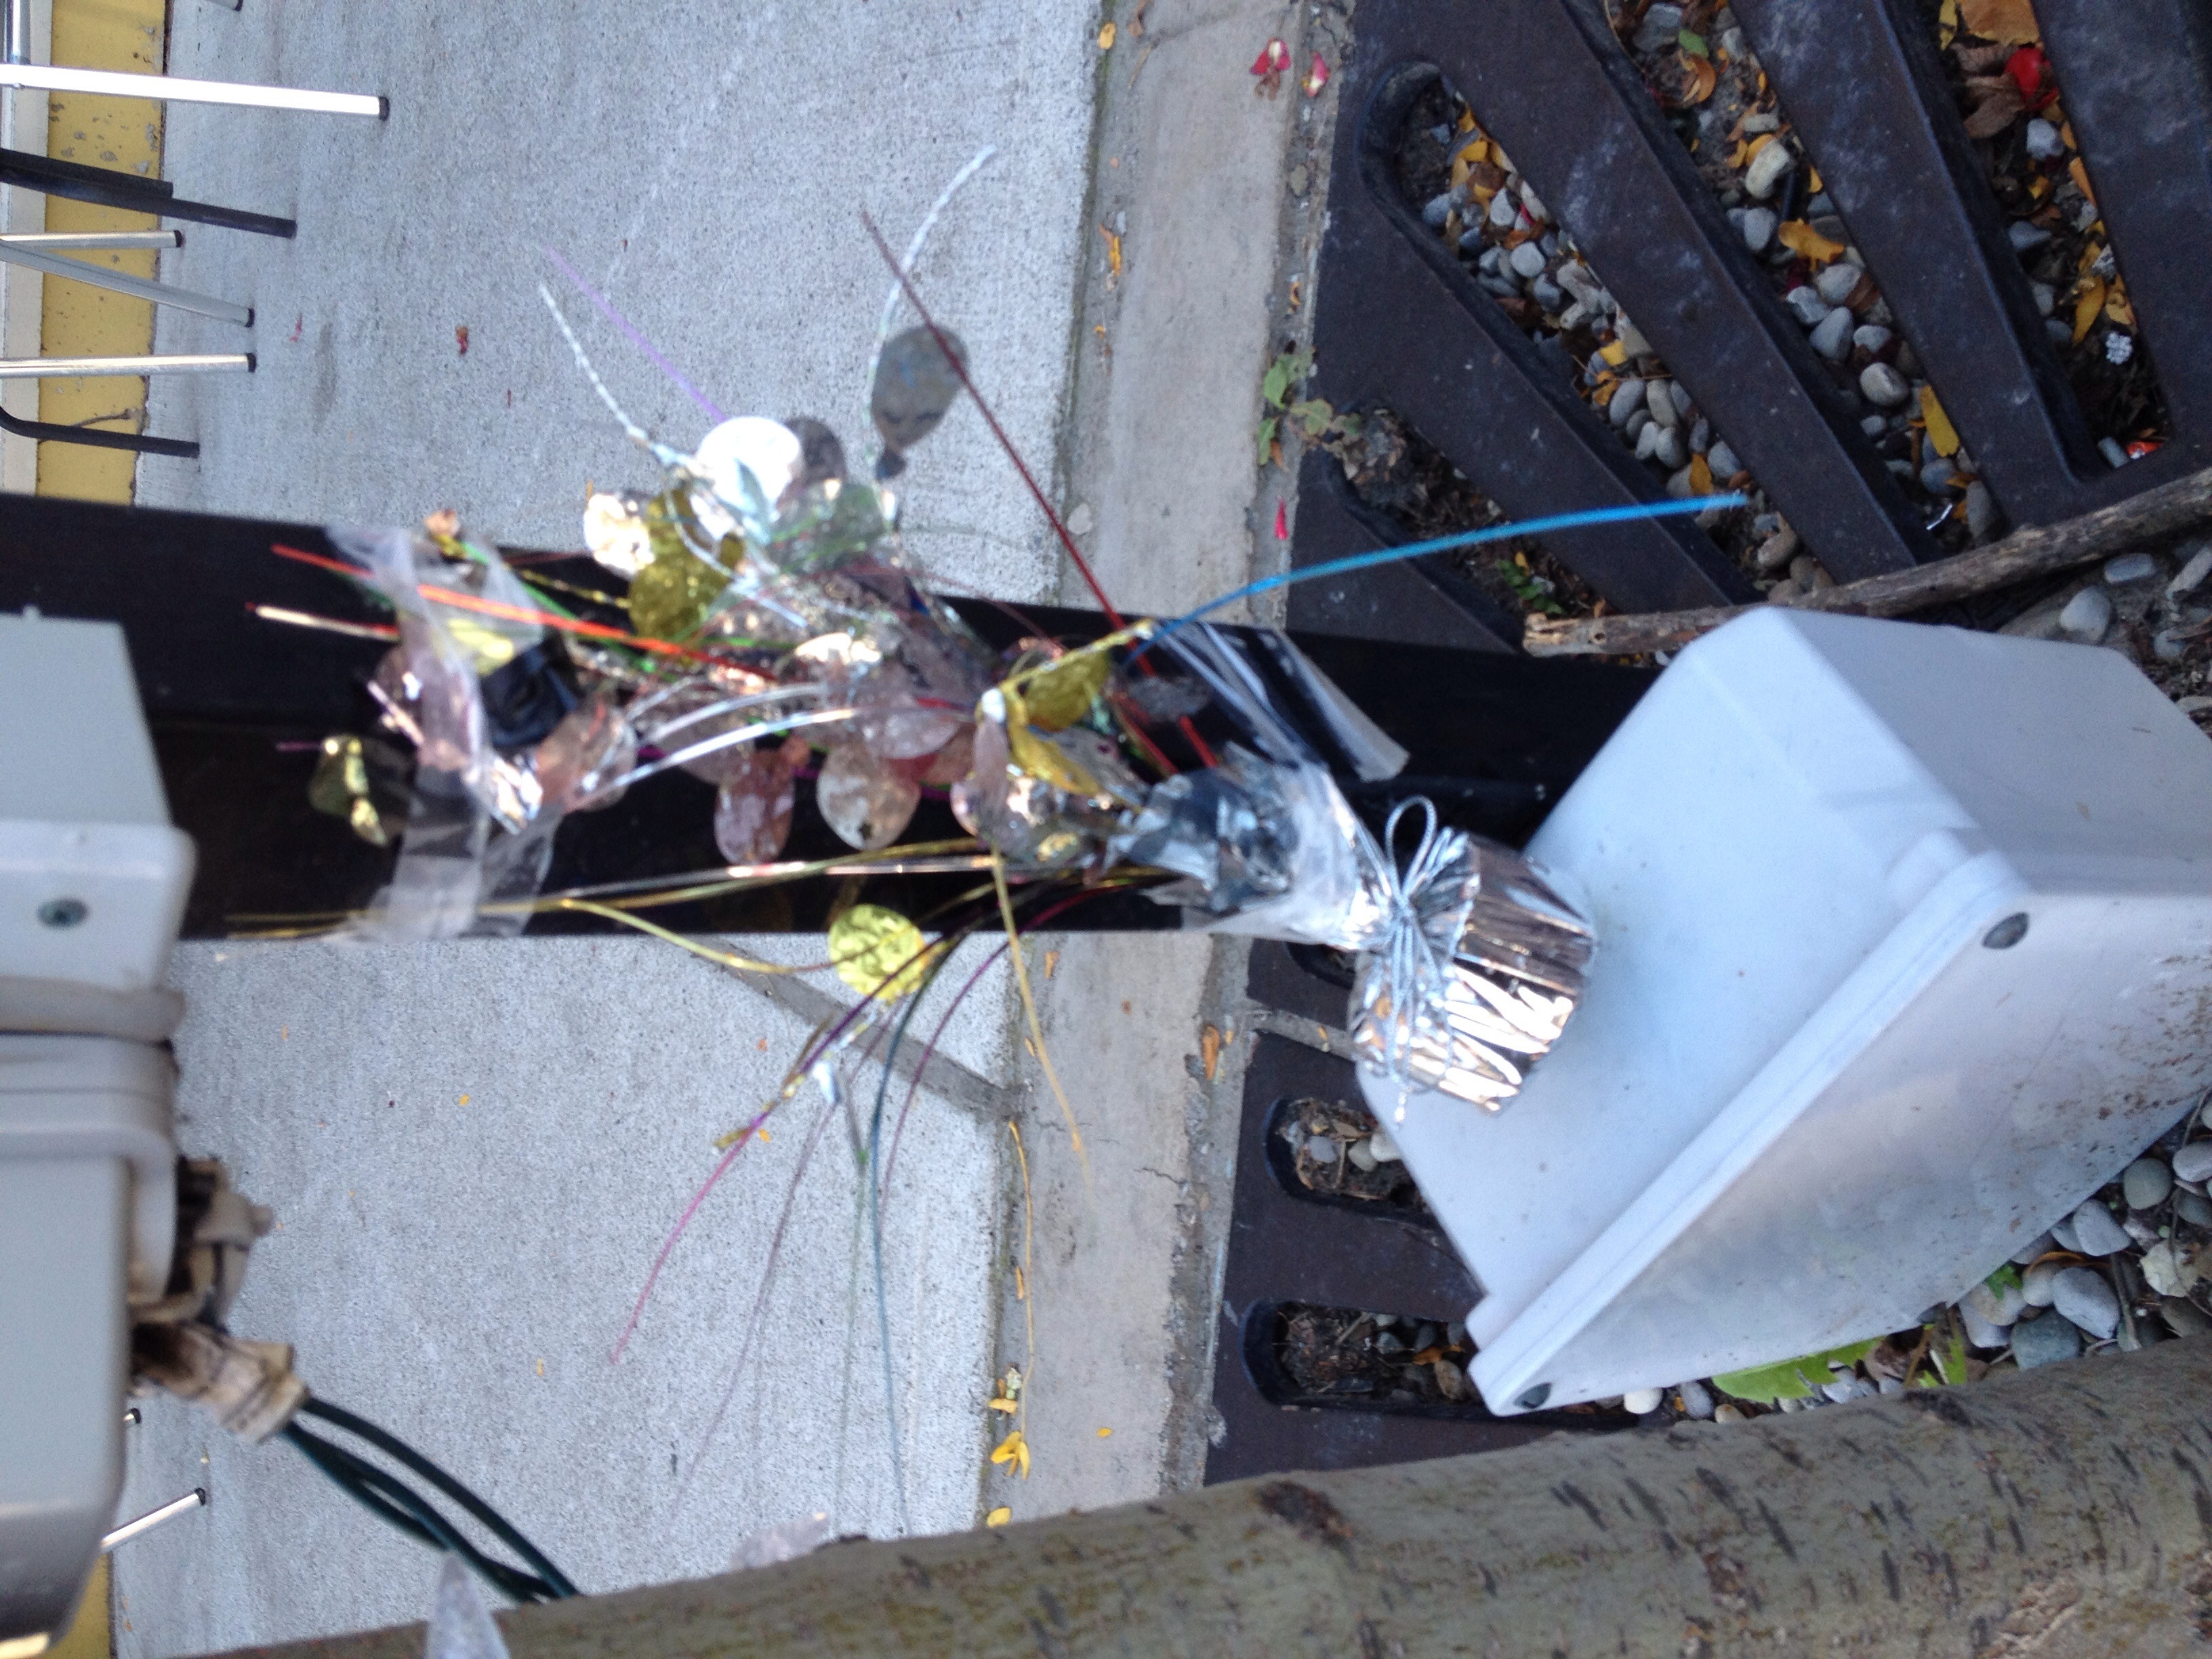
vehicle